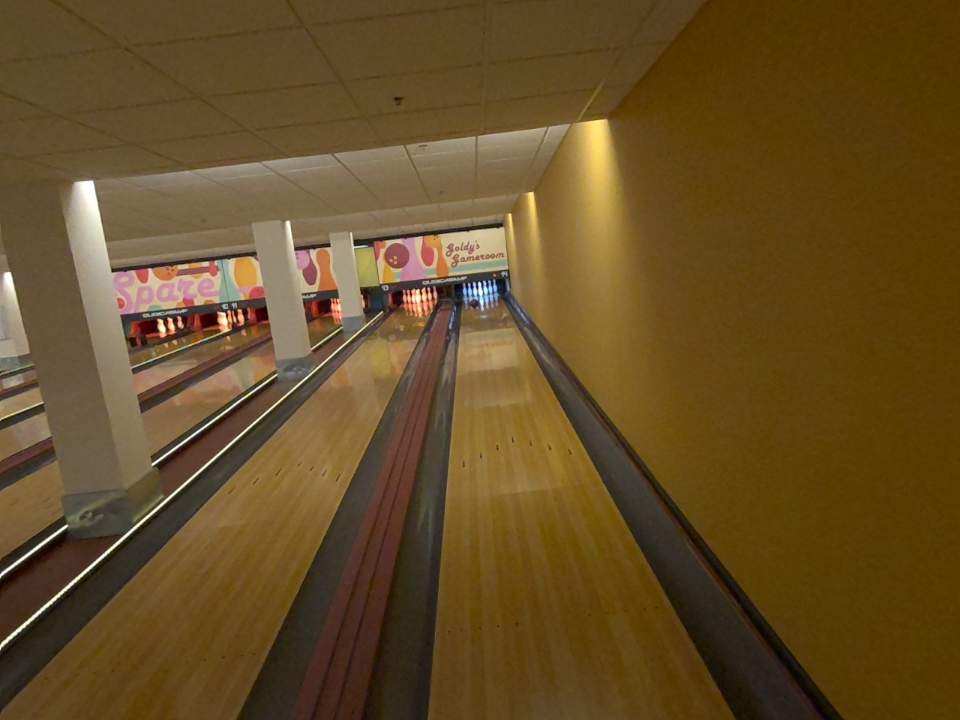
Object: bowling_ball